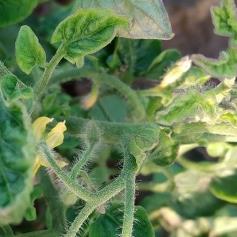
Crop: Tomato
Condition: virosis-d